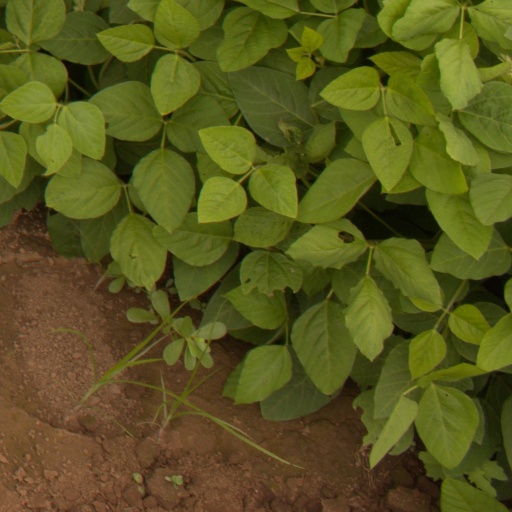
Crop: soybean